Massaman curry

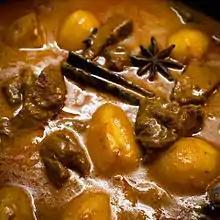
"Matsaman nuea" (beef massaman) with potato, star anise, cinnamon and clove

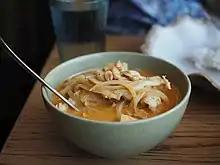
Beef massaman curry in Finland, served in a bowl

The name "massaman" is a corruption of the term "mosalman", an archaic word derived from Persian, meaning "Muslim" and the name "massaman" did not exist in Persian or Indian languages. Hence, many earlier writers from the mid-19th century called the dish "Mussulman curry".